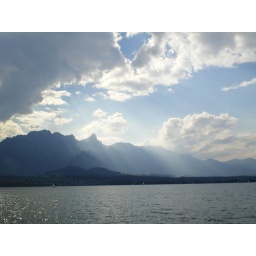
clouds over lake thun